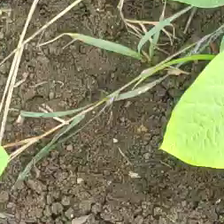
Weed species: Harali_(Cynodon_dactylon)